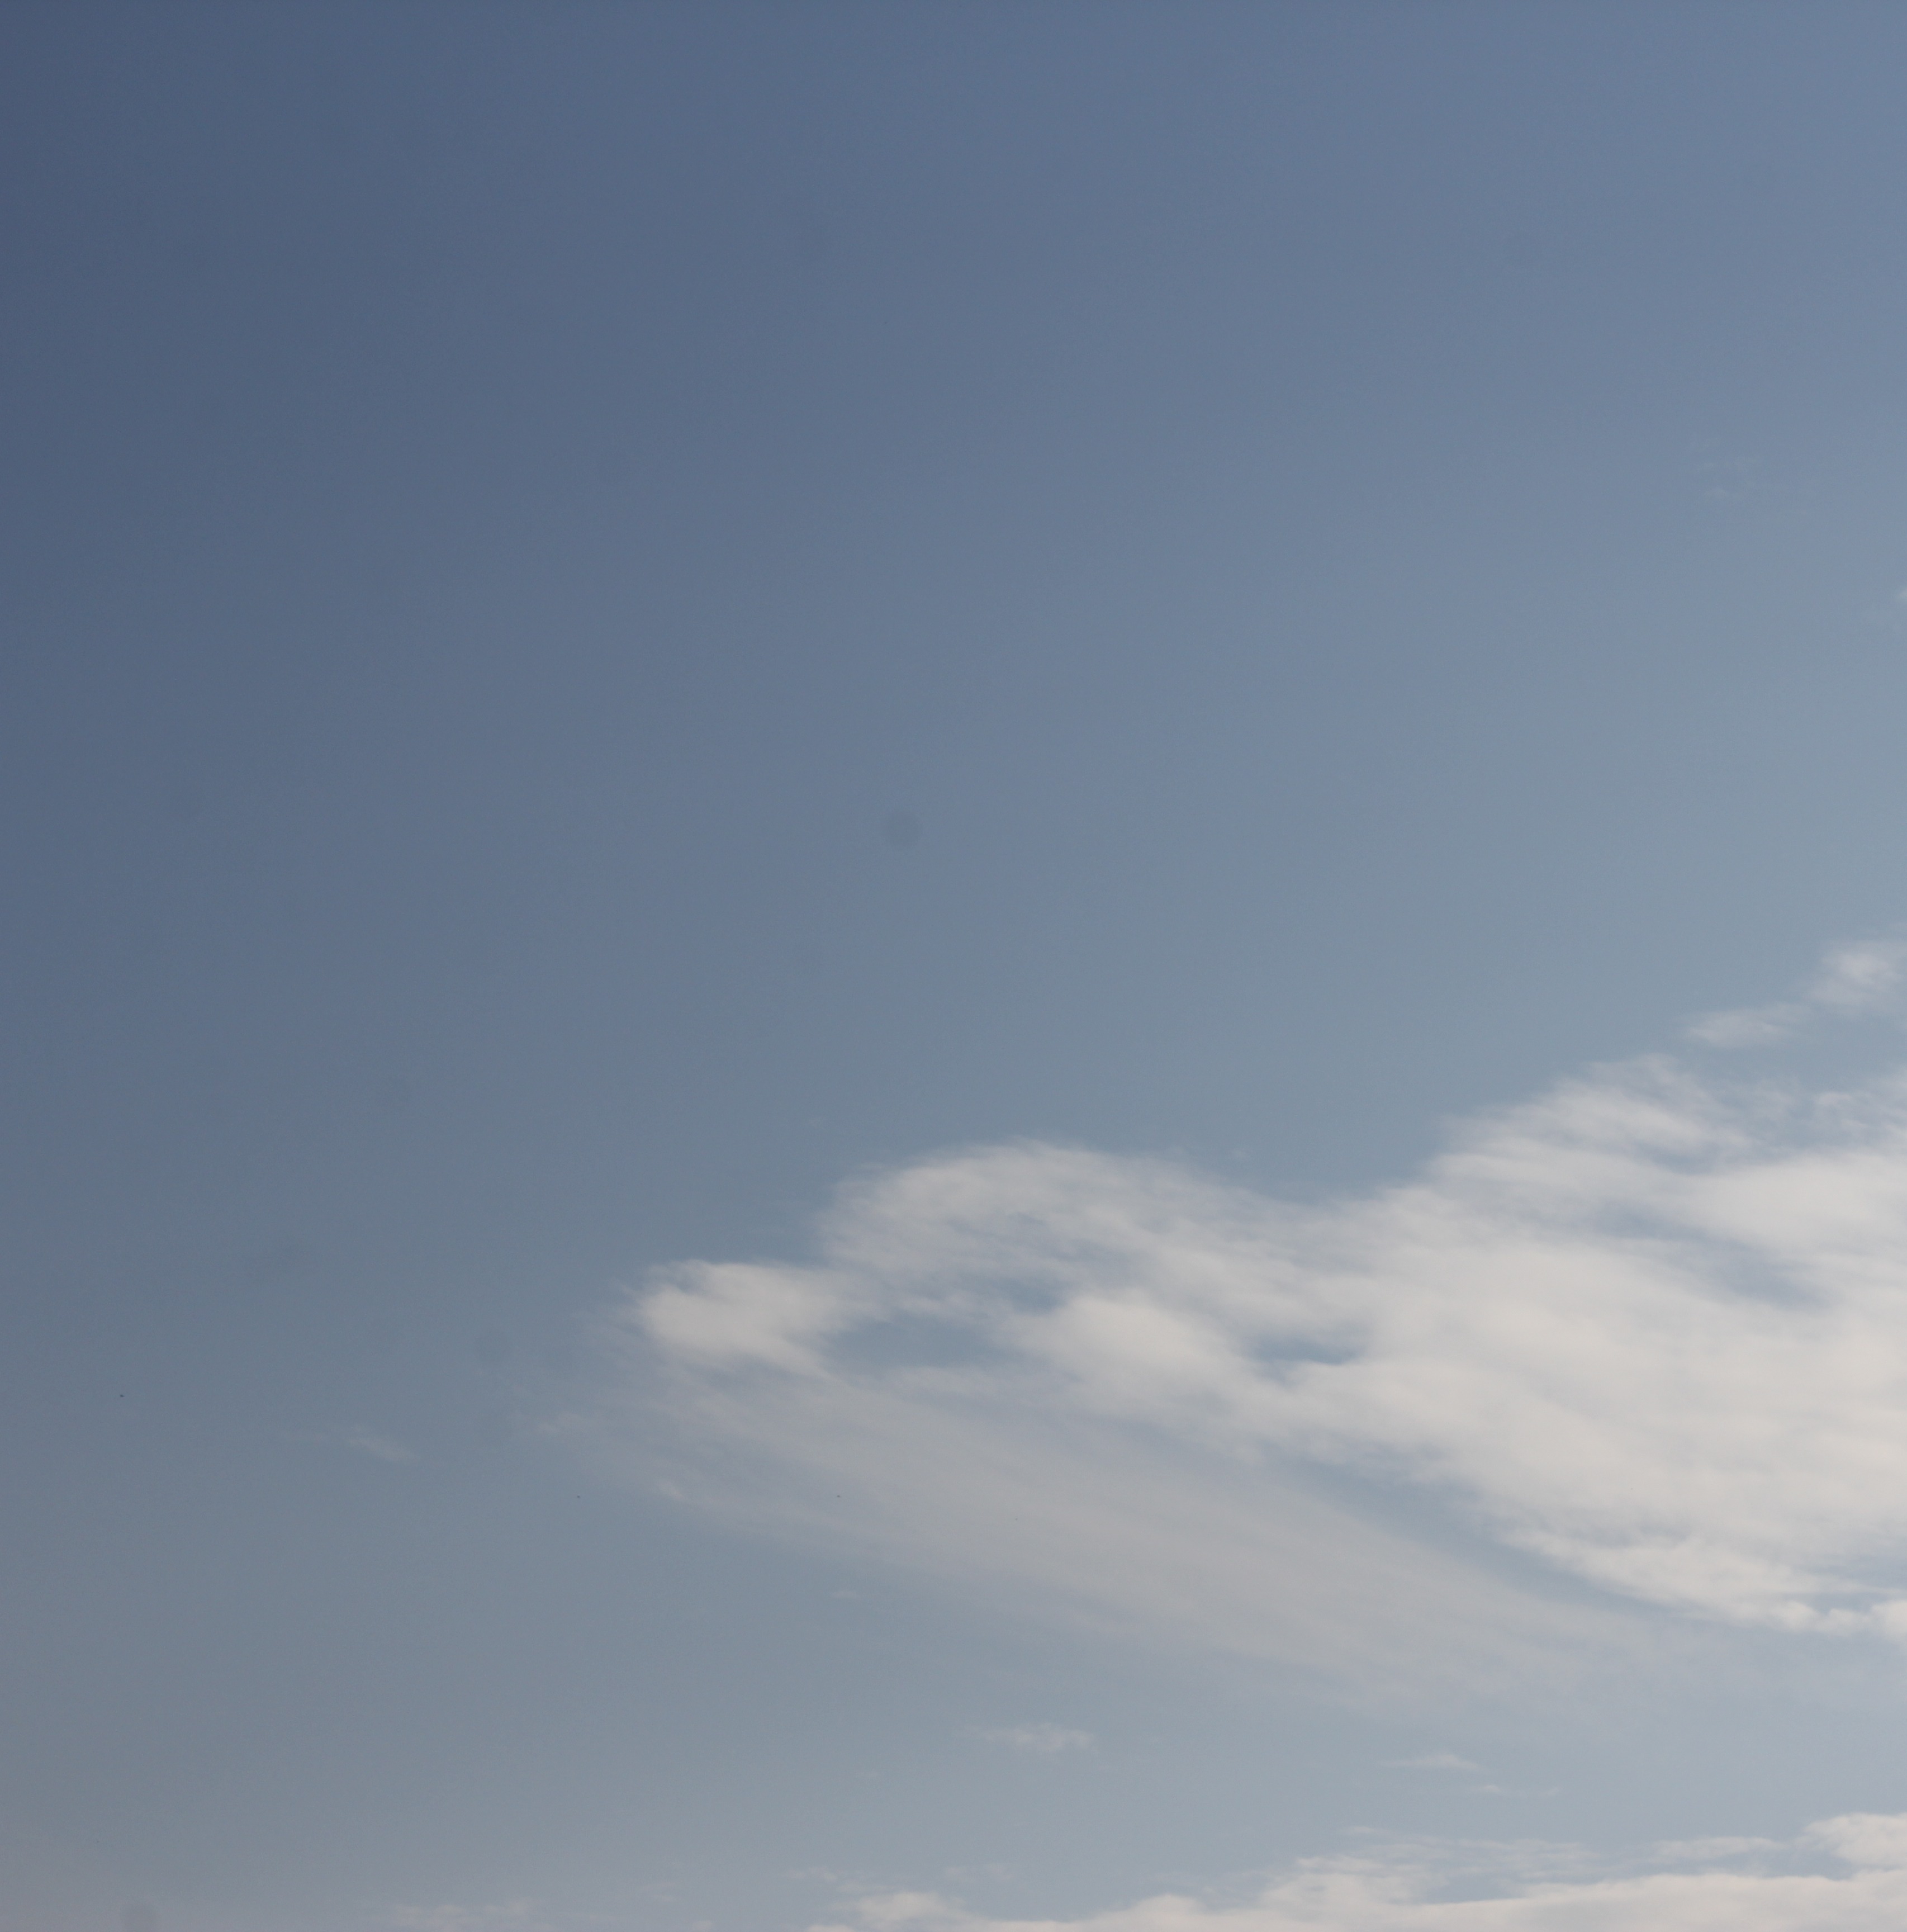
Cloud type: Cirrus